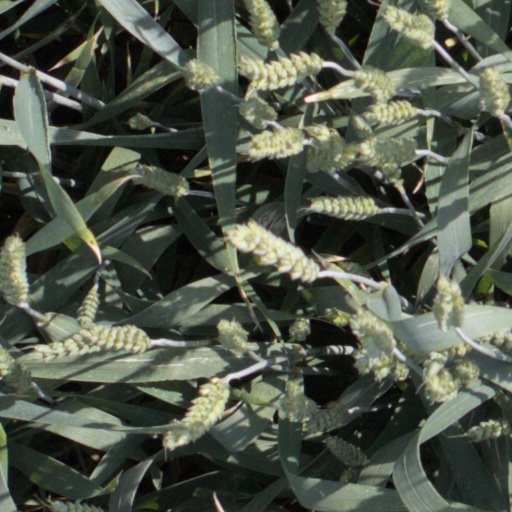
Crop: wheat